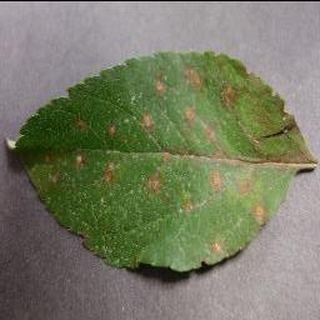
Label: apple_cedar_apple_rust